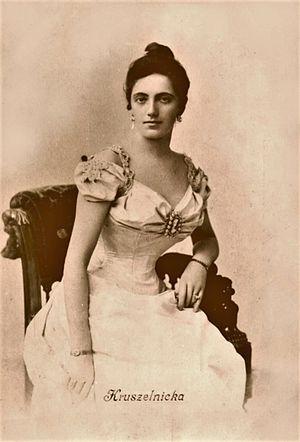
Solomiya Amvrosiivna Krushelnytska née le 23 septembre 1872 à Biliavyntsi dans la région de Ternopil et morte le 16 novembre 1952 à Lviv, était une cantatrice ukrainienne, professeur de chant. Elle fut récompensée de plusieurs prix, dont le « La première chanteuse de Wagner » du XXᵉ siècle. Son répertoire comptait plus de 60 œuvres musicales. Pour Enrico Caruso, Titta Ruffo, Fédor Chaliapine ce fut un honneur de chanter avec elle. Giacomo Puccini la nomma : « la plus belle et brillante Butterfly ». Depuis 2000, l'Opéra de Lviv porte son nom.